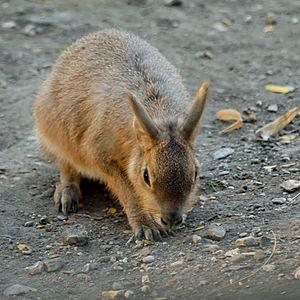
Jeune lièvre de Patagonie (Dolichotis patagonum) à la recherche de nourriture. Ménagerie du Jardin des Plantes de Paris.